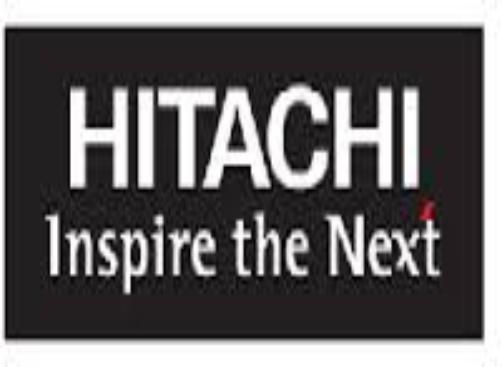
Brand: Hitachi
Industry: Leisure